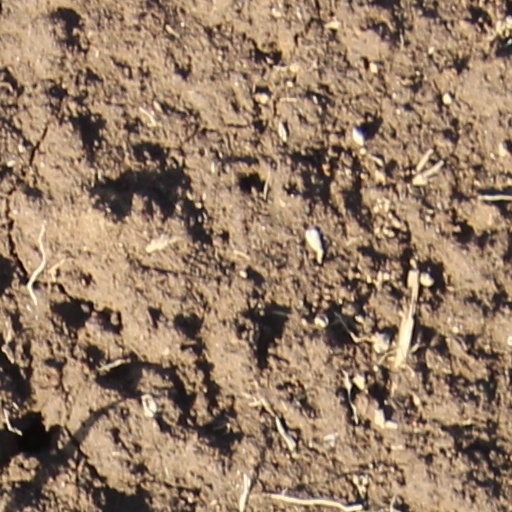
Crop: wheat